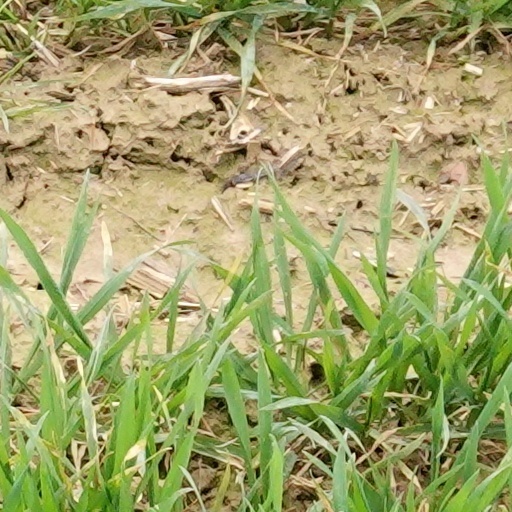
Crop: wheat